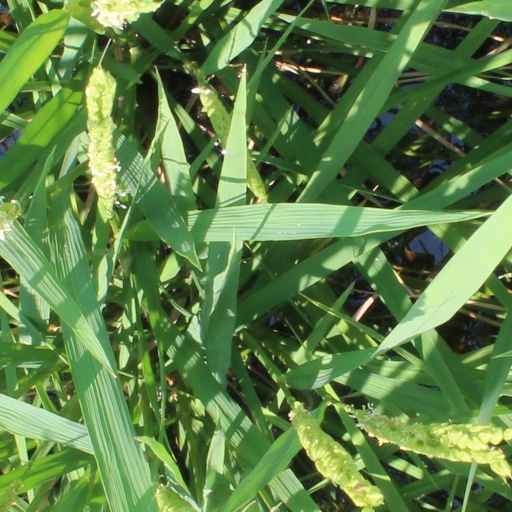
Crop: rice